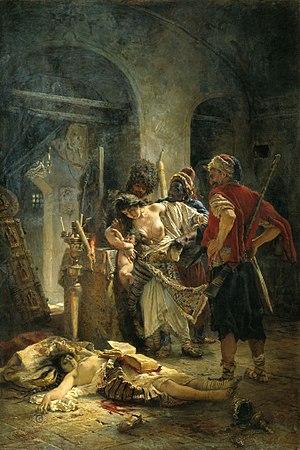
Le terme ottoman millet désigne une communauté religieuse légalement protégée. Il concerne aussi les minorités. Il vient du mot arabe milla ou mellah et millet, communauté confessionnelle. En turc moderne, milliyet signifie nation.
Le droit de l’Empire Ottoman a d’abord été la charia, mais à la fin du XIXᵉ siècle, les réformes appelées Tanzimat ont tempéré celle-ci, réduisant les inégalités du système des millets et améliorant le statut de dhimmi donnant aux non-musulmans un statut personnel qui ne leur impose plus le droit musulman. Ce dernier était interprété, même avant les réformes, surtout selon l’école hanafite, relativement modérée, et c’est pourquoi les réformes furent assez bien acceptées.
L’insurrection d'avril 1876 est une insurrection organisée par les Bulgares contre l'Empire ottoman d'avril à mai 1876, qui a entraîné indirectement le rétablissement de l'indépendance de la Bulgarie en 1878. Elle a été brutalement écrasée par l'armée régulière ottomane et les troupes irrégulières de bachi-bouzouks, provoquant une indignation publique en Europe et aux États-Unis, avec de nombreuses condamnations d'intellectuels occidentaux contre les atrocités et l'oppression du peuple bulgare.
Georges Iᵉʳ de Grèce, par son élection roi des Hellènes, est né Guillaume de Schleswig-Holstein-Sonderbourg-Glücksbourg, prince de Danemark, le 24 décembre 1845 à Copenhague, au Danemark, et mort le 18 mars 1913 à Thessalonique, en Grèce. Second souverain de la Grèce moderne et fondateur de la dynastie royale hellène contemporaine, il règne presque cinquante ans, de 1863 à 1913.